Werner Hoffmeister

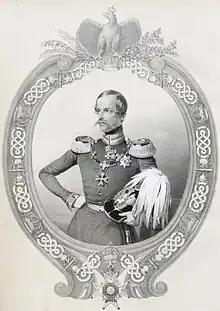

Werner Friedrich Hoffmeister (14 March 1819 Braunschweig – 21. December 1845 Ferozeshah, Punjab) was a German physician and botanist. He accompanied his childhood friend, Prince Friedrich Wilhelm Waldemar of Prussia, (2 August 1817 – 17 February 1849), son of Prince Wilhelm of Prussia (1783–1851), as a personal physician on an expedition 1845-46 to India and was fatally hit by a bullet in a skirmish with the Sikhs.